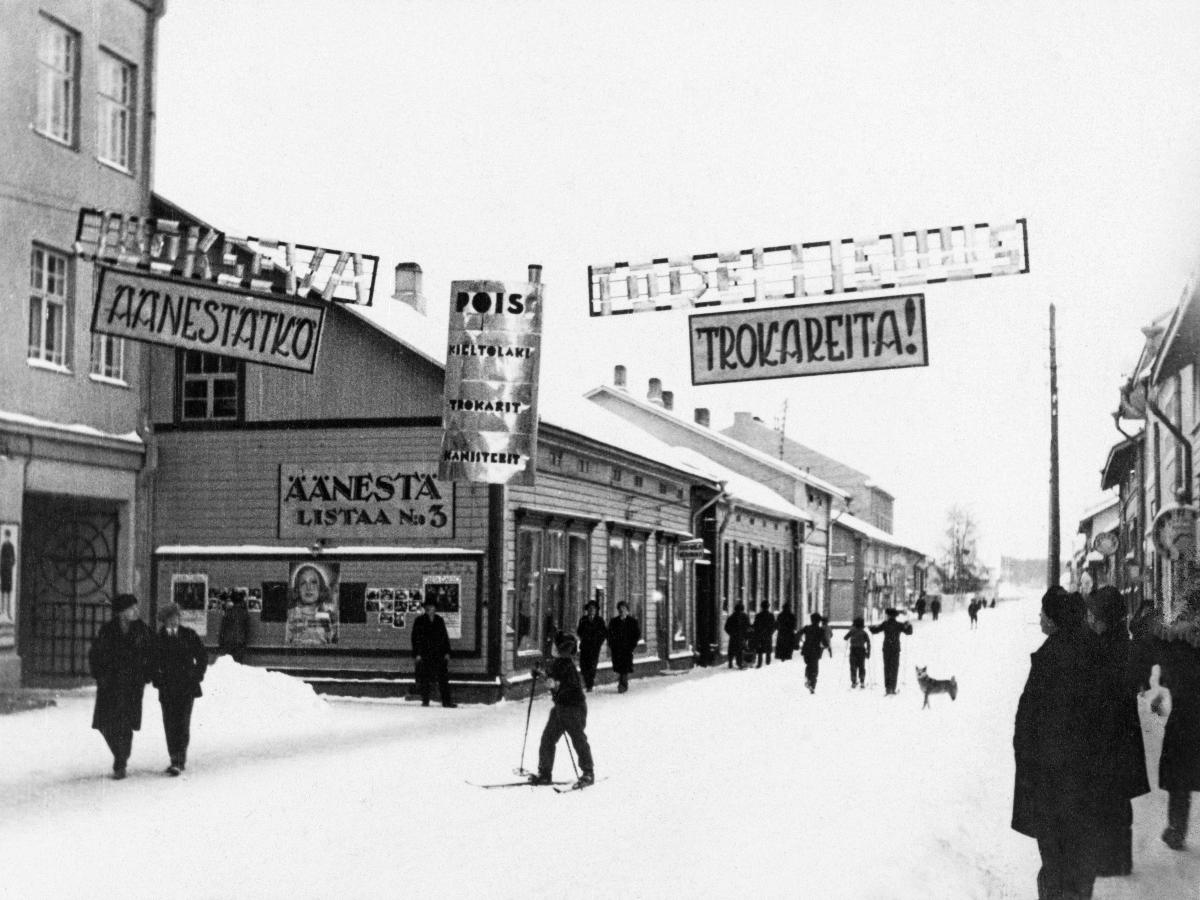
Kieltolaki-äänestys; Voting on the prohibition act
sisällön kuvaus: Näkymä Kajaanista Kieltolaki-äänestyksen aikaan joulukuussa 1931. content description: Kajaani during the voting on the prohibition act in 1931.
Kuvaaja: M.N.d, kuvaaja
Vuosi: 1931
Paikka: Suomi; Suomi, Kainuu, Kajaani
Aiheet: kieltolait; alkoholijuomat; äänestykset; prohibition acts; alcoholic beverages; votes; politics; alcohol; prohibition act; voting; street view; winter; förbudslagar; alkoholdrycker; omröstningar